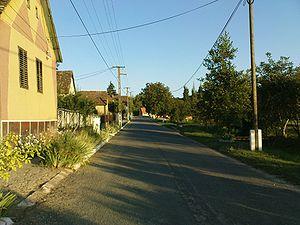
Ág est un village et une commune du comitat de Baranya en Hongrie.